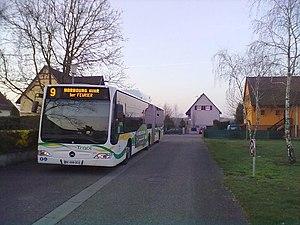
Mercedes-Benz Citaro G GNV